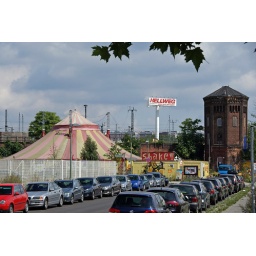
Tent, tower and cars in East Berlin